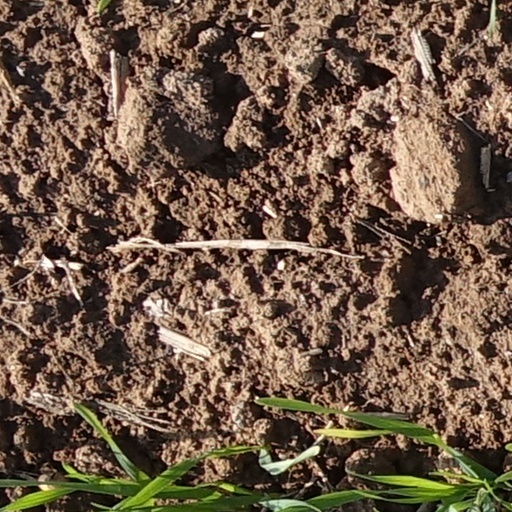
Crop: wheat